Spokane, Washington

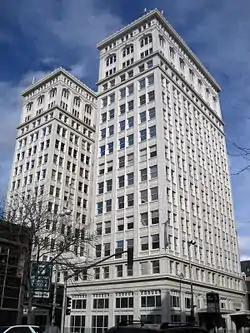
The Old National Bank Building

Spokane has a warm-summer humid continental climate ("Dsb" under the Köppen classification), a rare climate due to its elevation and significant winter precipitation; Spokane, however, is adjacent to and sometimes even classified as a warm-summer Mediterranean climate ("Csb") because the average temperature for the coldest month is over , though in the US this threshold is often defined to be .